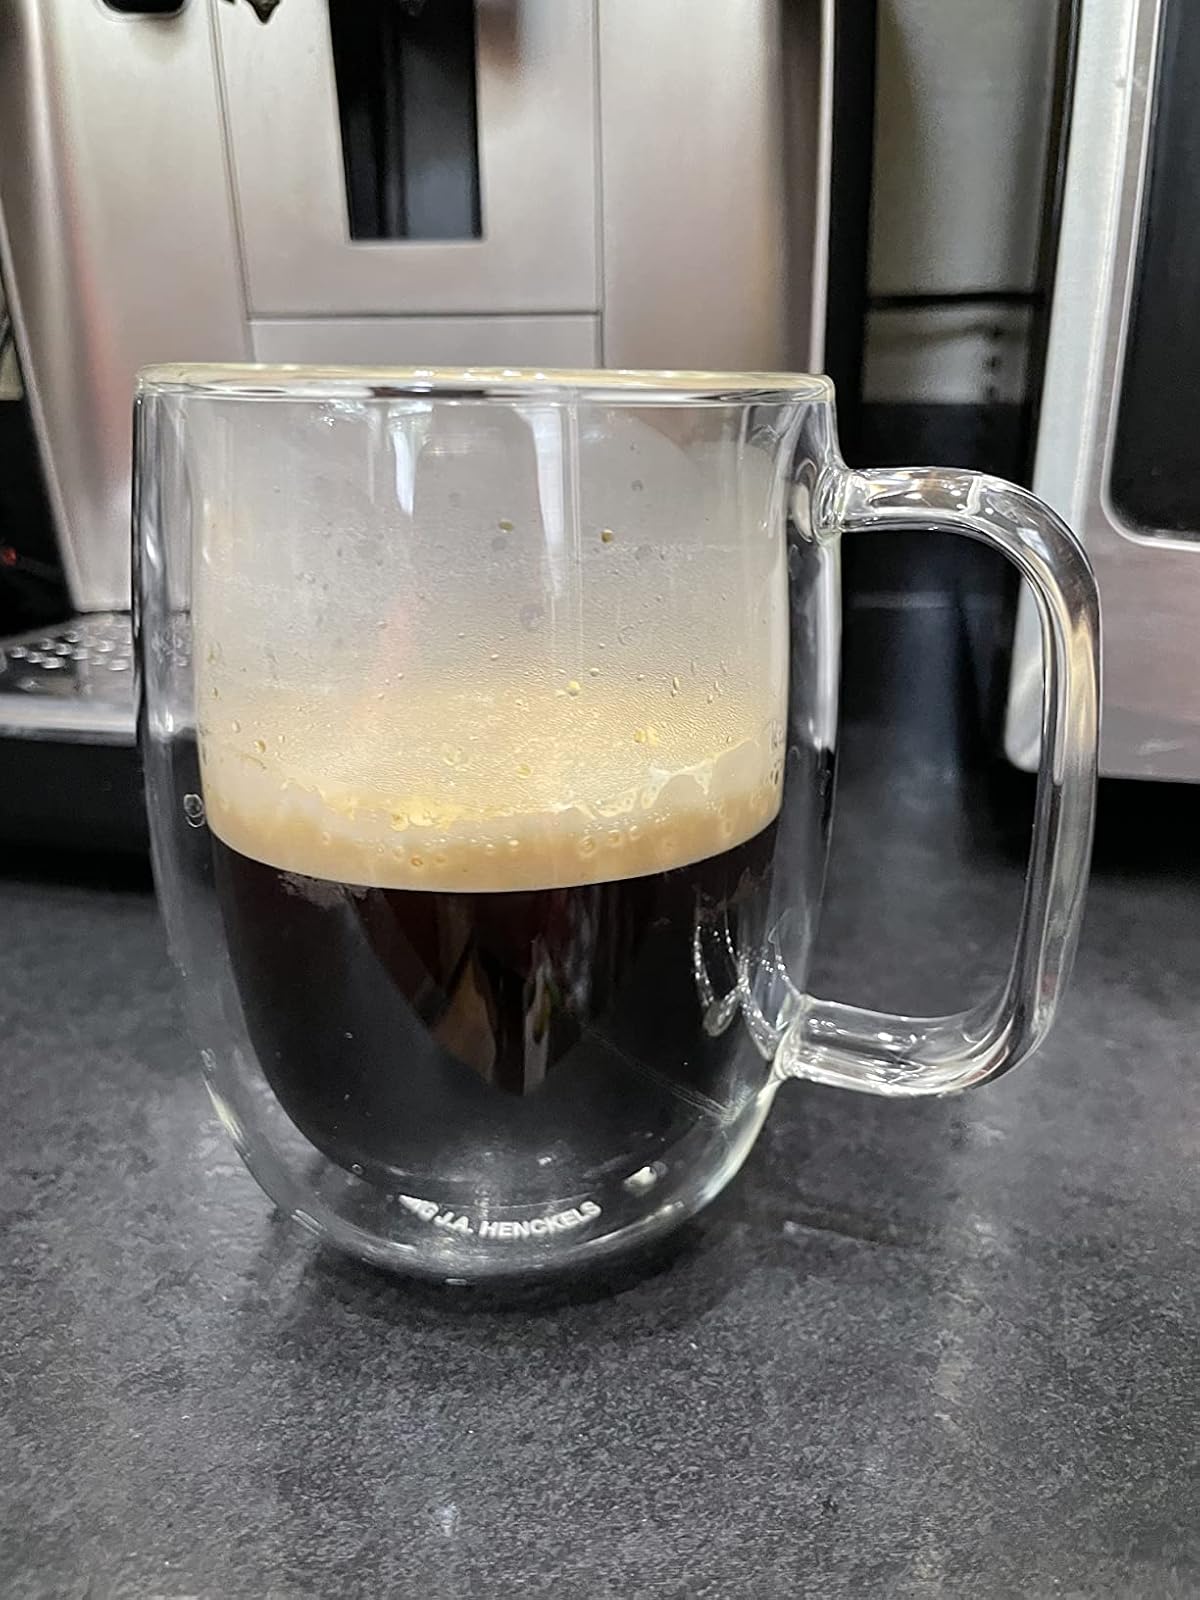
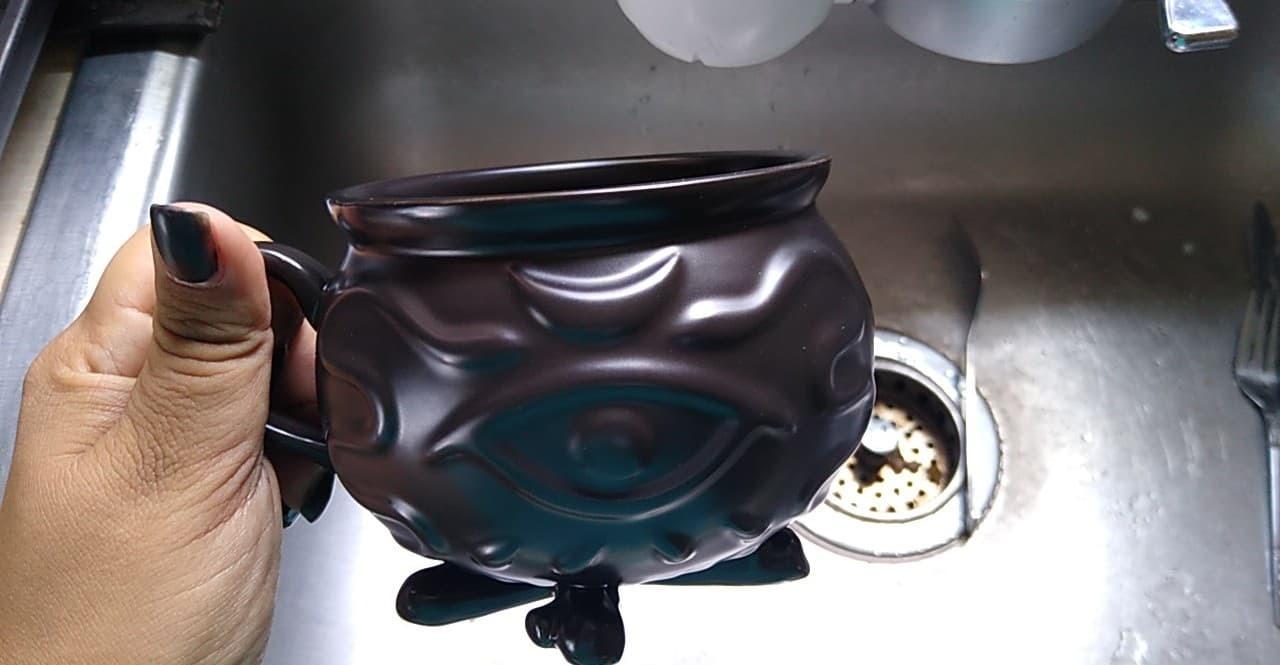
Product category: items_mug
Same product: no